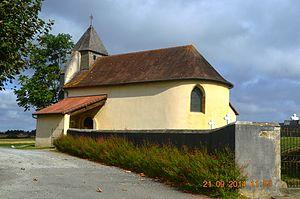
Arget est une commune française, située dans le département des Pyrénées-Atlantiques en région Nouvelle-Aquitaine.